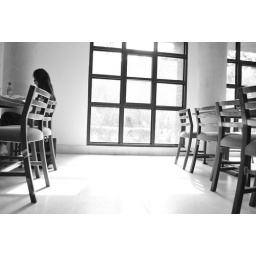
The window in black and white.